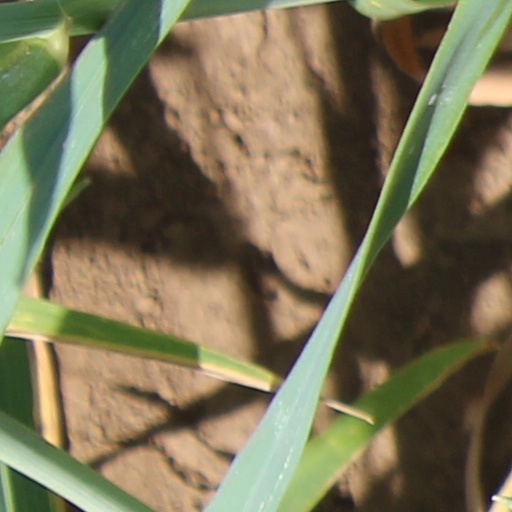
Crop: wheat